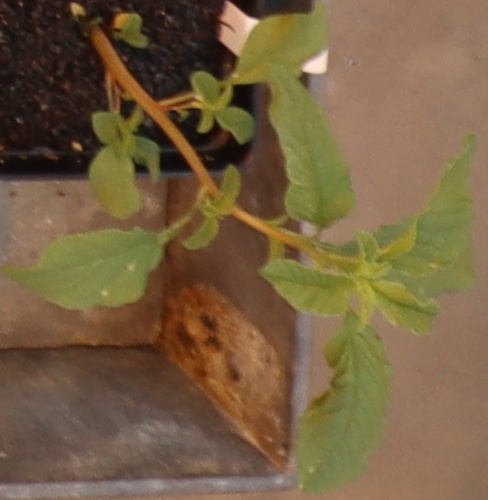
Label: Waterhemp